2015 Canadian federal budget

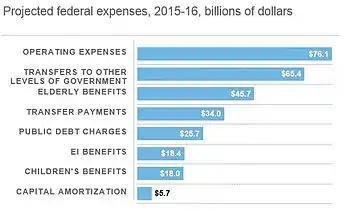

The Canadian federal budget for fiscal year 2015–16 was presented to the House of Commons of Canada by Joe Oliver on 21 April 2015. This was the last budget before the 2015 federal election. The budget was supposed to be presented in February or March before the fiscal year began on April 1, but was delayed because of the steep drop in oil prices in the winter of 2014–15. A surplus of $1.4 billion was projected for the fiscal year 2015-2016, however this was adjusted by the new government to a deficit of $1.0 billion by end of March 2016. This was later adjusted to $2.9 billion after reflecting a change requested by the Auditor General dating back 10 years' worth of federal budgets, specifically with regards to the discount rate methodology used to determine the present value of the Government's unfunded pension obligations.